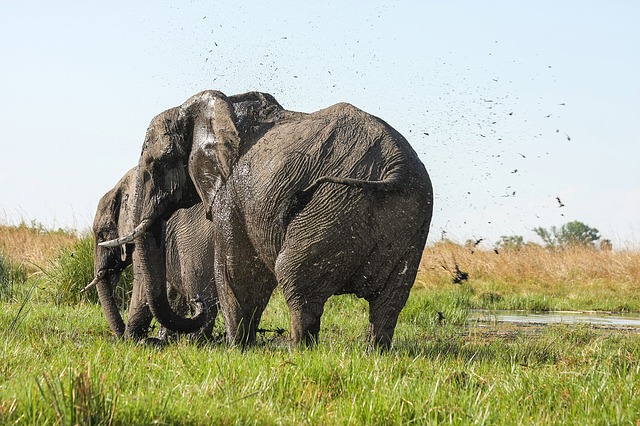
Label: elefante